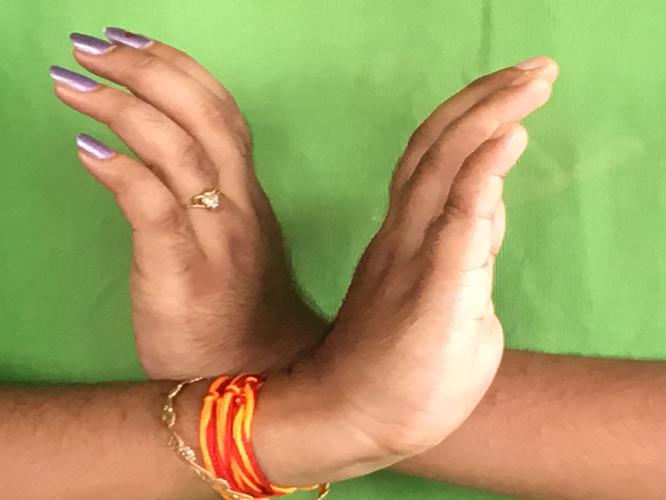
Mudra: Nagabandha
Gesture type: double_hand